The World of Lee Evans

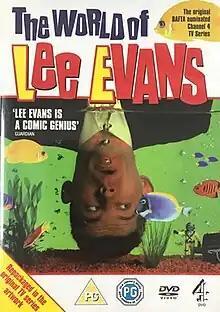
The official DVD cover of the original VHS video artwork.

The World of Lee Evans is a BAFTA-nominated television comedy series written by and starring Lee Evans. It was produced by Granada Television for Channel 4 and aired four episodes (featuring two stories each) in June 1995. Channel 4 announced that "The World of Lee Evans" was officially cancelled after the first series.